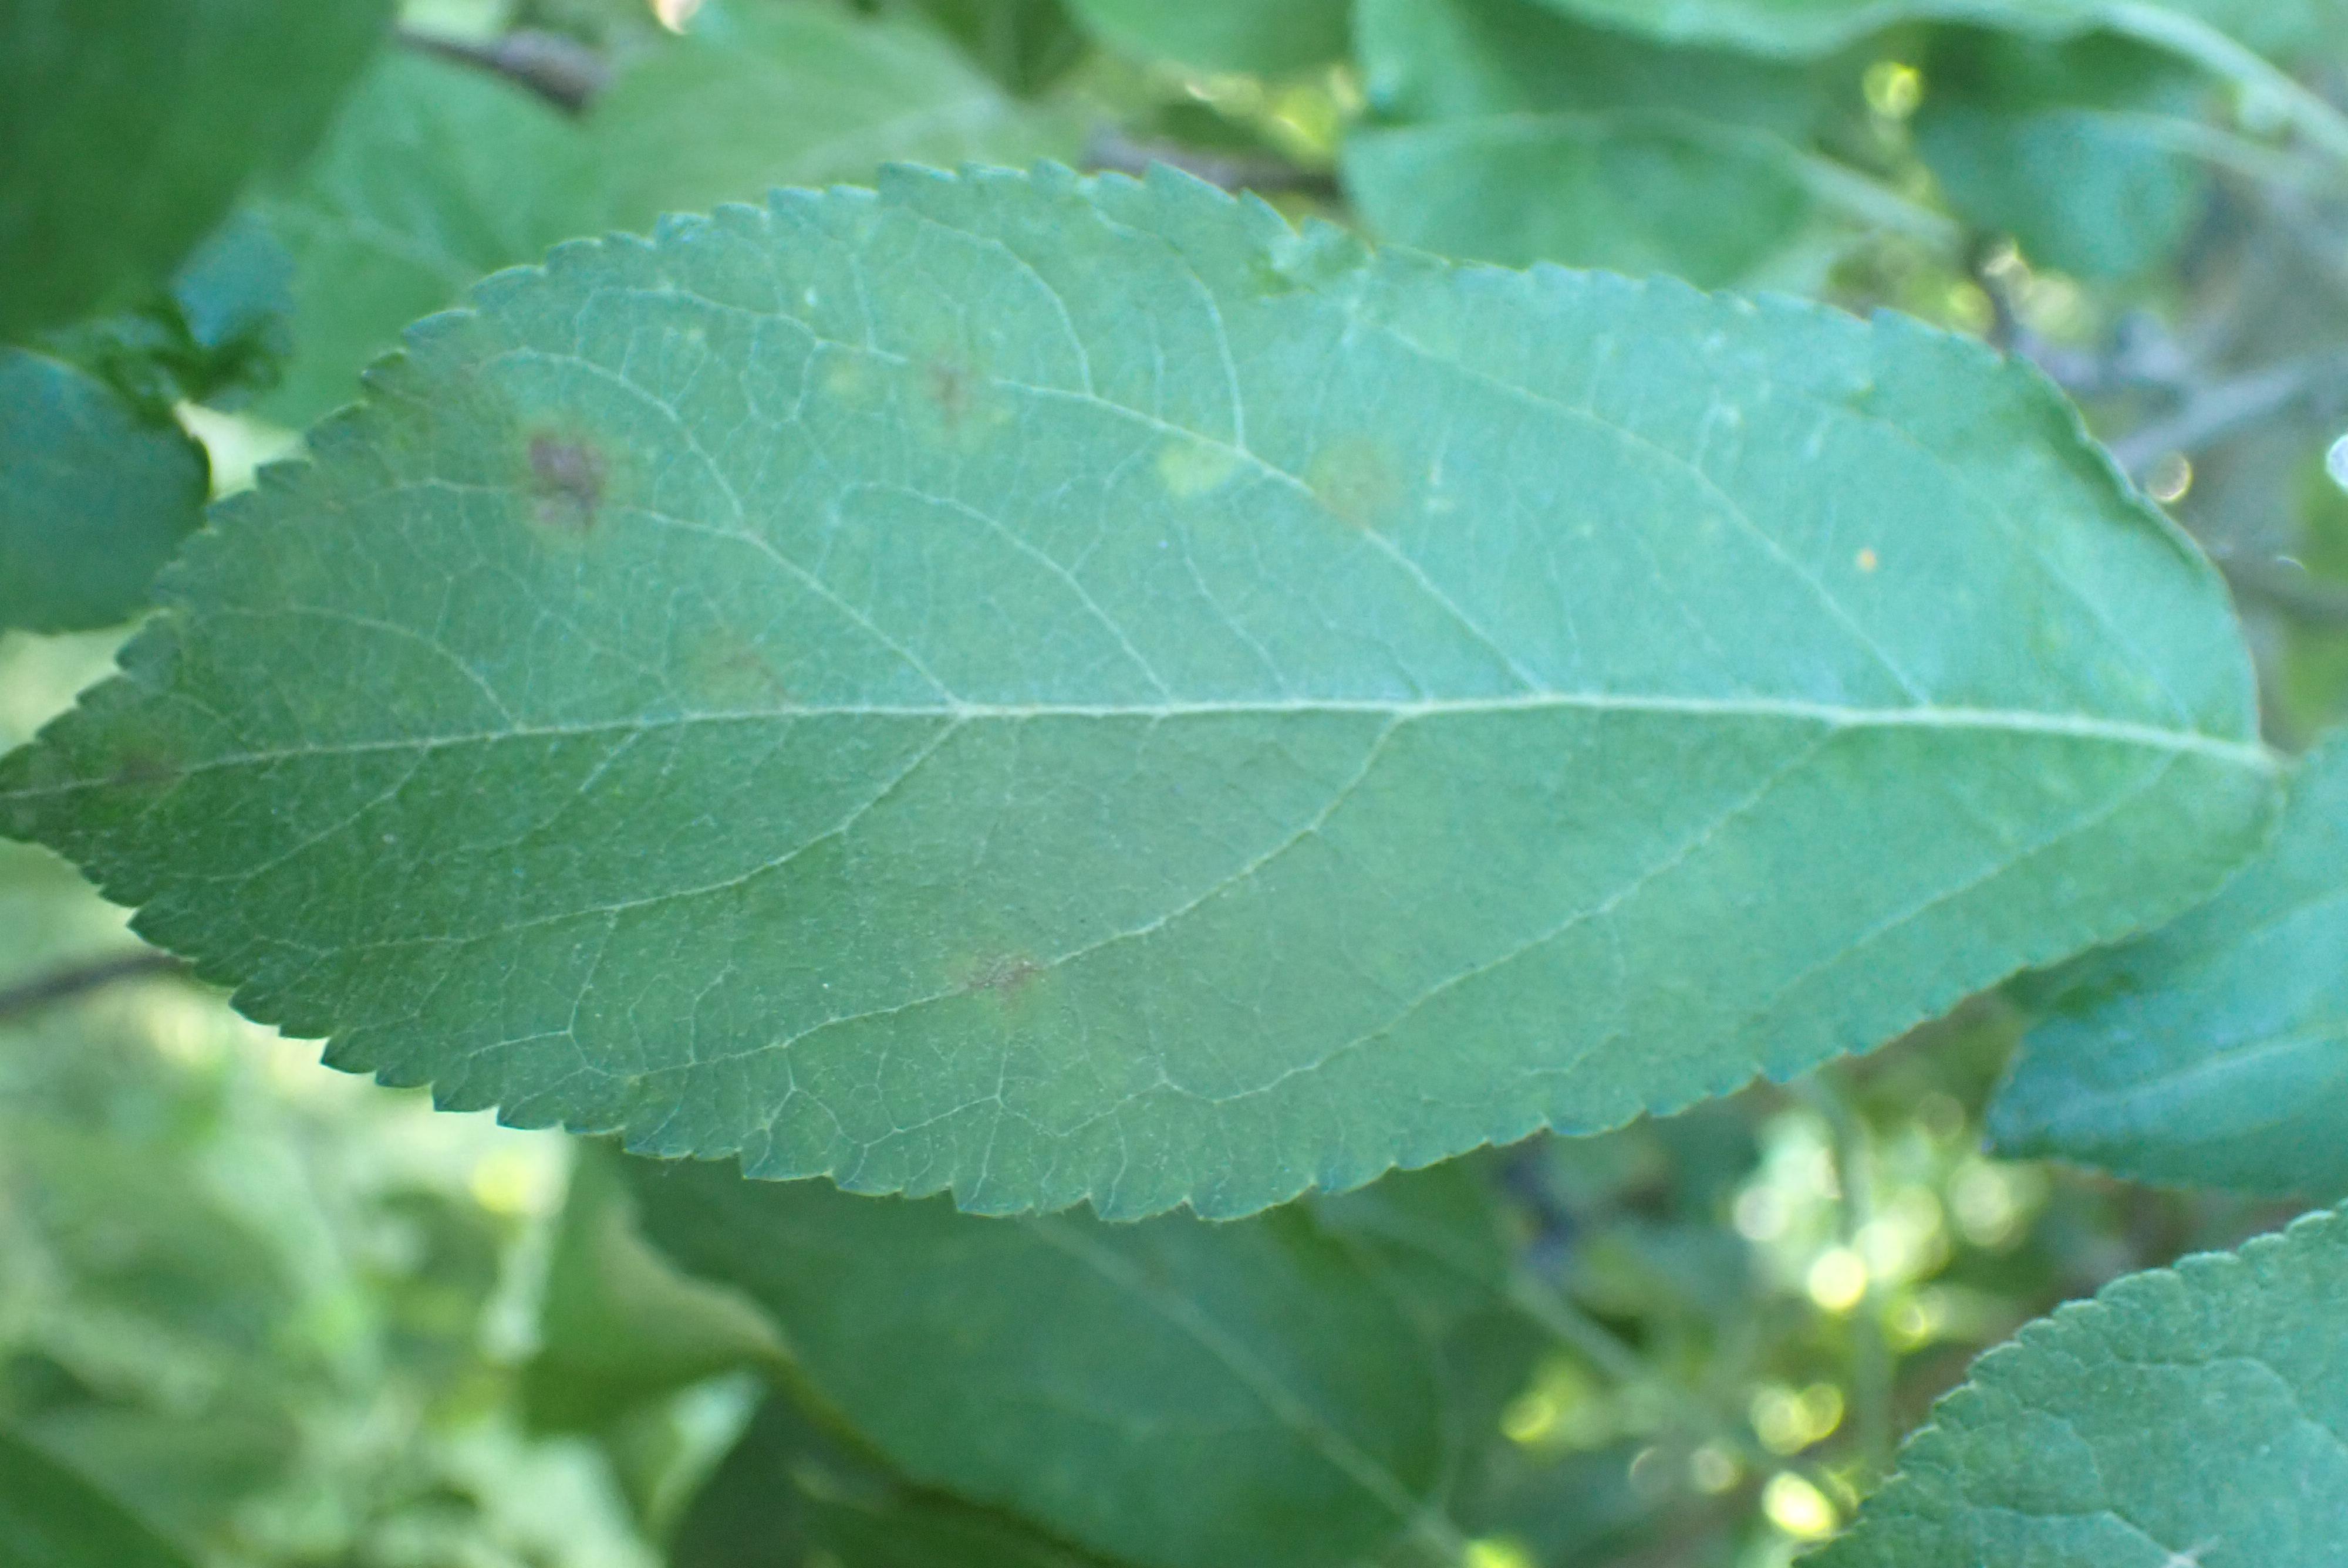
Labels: scab